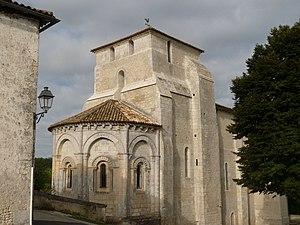
église de Barret (16), France